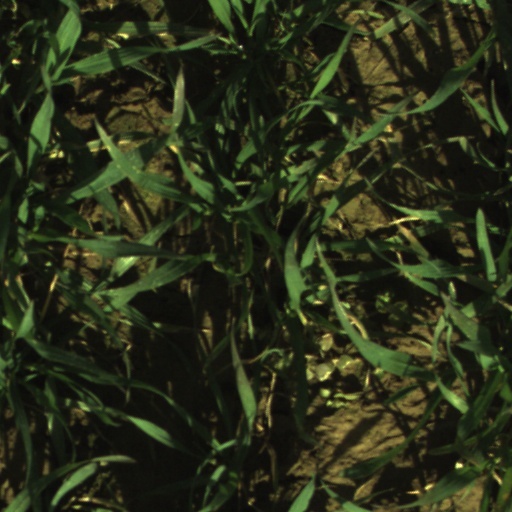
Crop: wheat